Bica (coffee)

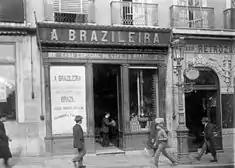
Lisbon's Café A Brasileira in 1911, before its 1920s Art Deco renovation

The Café A Brasileira coffeehouse was opened in Lisbon by Adriano Telles on 19 November 1905 at No.122 (an old shirt shop), to sell "genuine Brazilian coffee" from the Brazilian state of Minas Gerais, a product generally unappreciated in homes of Lisboetas of that period. In order to promote his product, Telles offered each shopper who bought a kilogram of ground coffee (for 720 réis) a free cup of coffee. It was the first shop to sell the , a small cup of strong coffee, similar to espresso, with fresh goat milk from nearby farms.